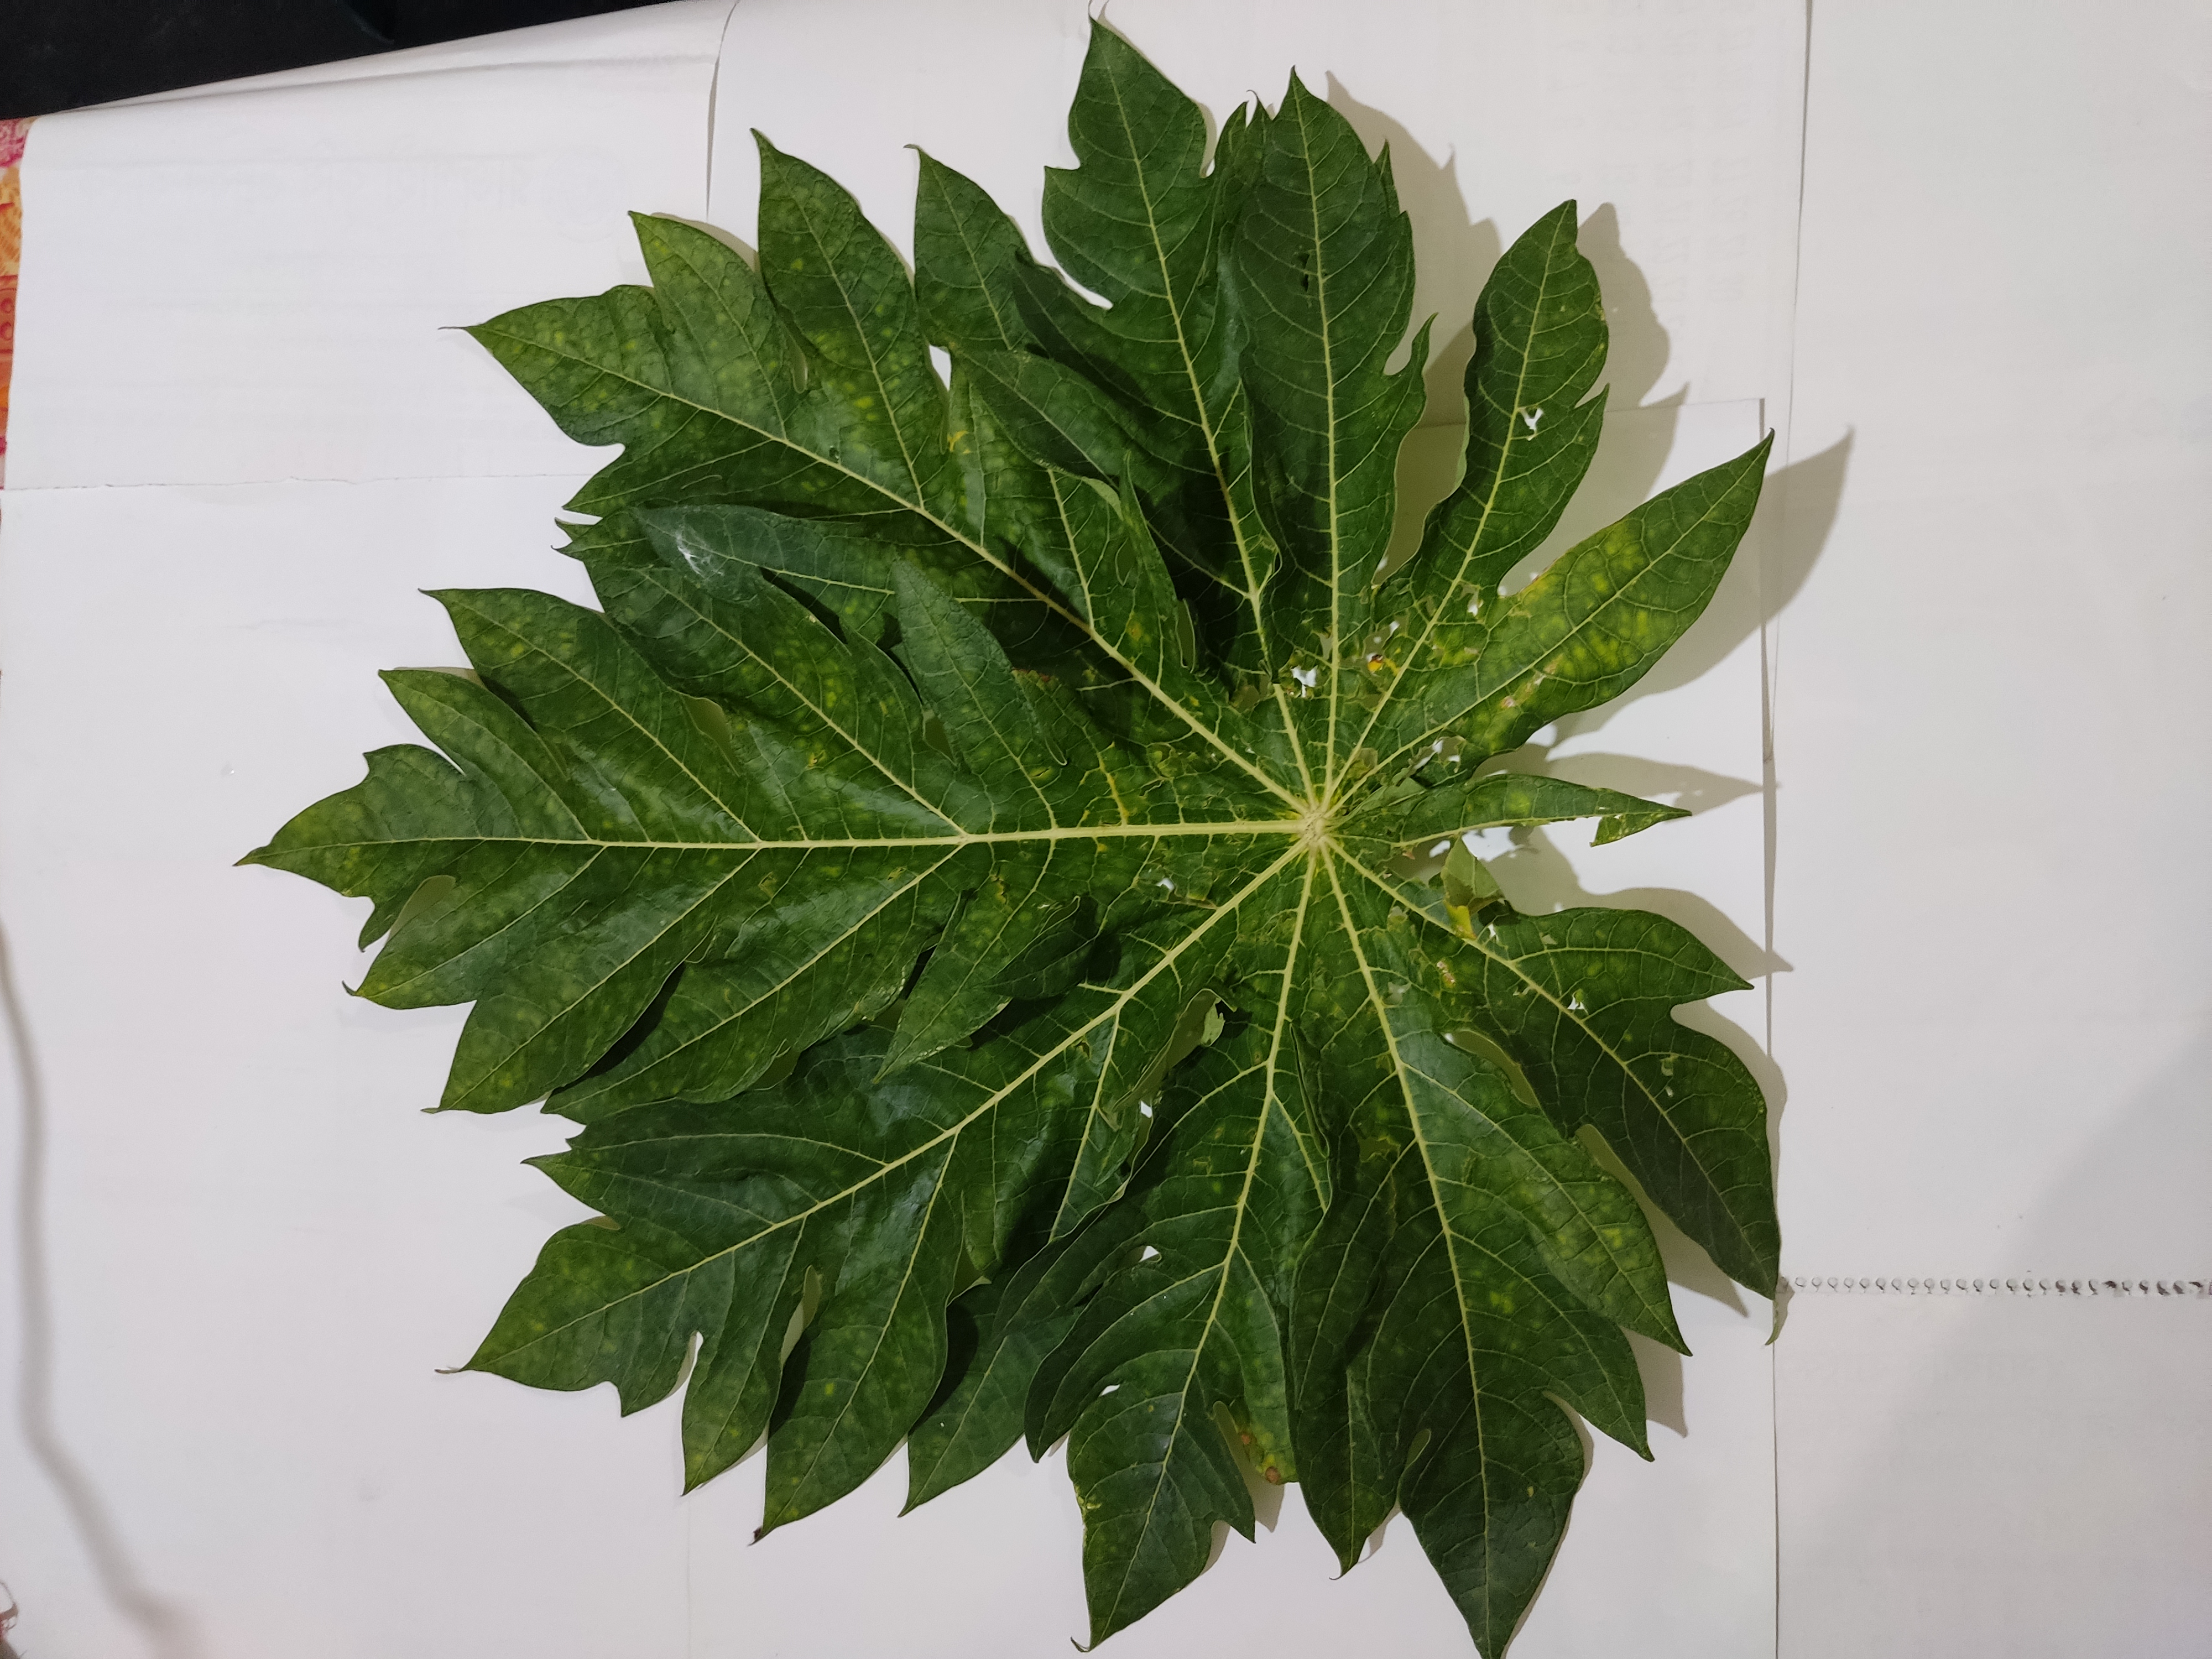
Label: Ring Spot